Gordie Howe

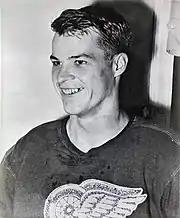
Howe made his NHL debut for the Detroit Red Wings in 1946

Howe led Detroit to four Stanley Cup championships and to first place in regular-season play for seven consecutive years (1948–49 to 1954–55), a feat never equalled in NHL history. During this time, Howe and his linemates—Sid Abel and Ted Lindsay—were known collectively as "The Production Line", both for their scoring and as an allusion to Detroit auto factories. The trio dominated the NHL in such a fashion that in 1949–50, they finished one-two-three in NHL scoring. This was despite the fact Howe's career prime was during a defensive era, when scoring was difficult and checking was tight.